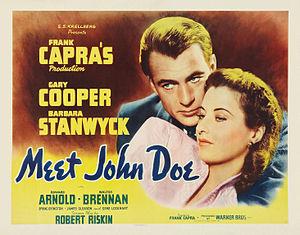
L'Homme de la rue est un film américain de Frank Capra sorti en 1941.